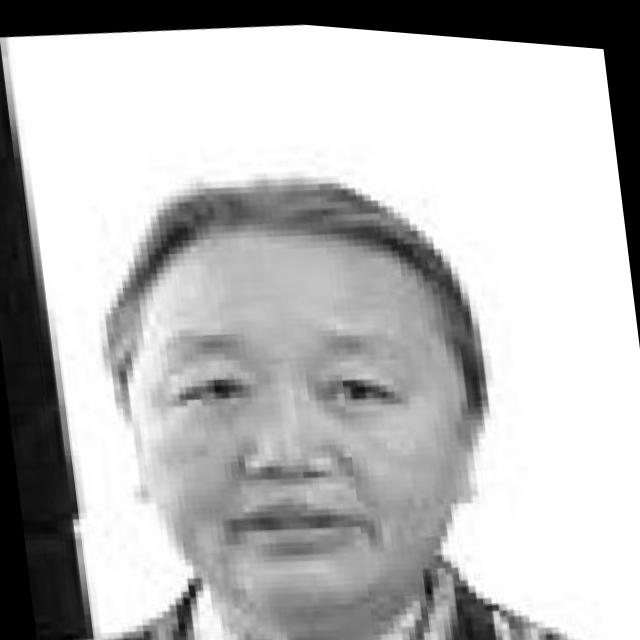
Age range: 65+